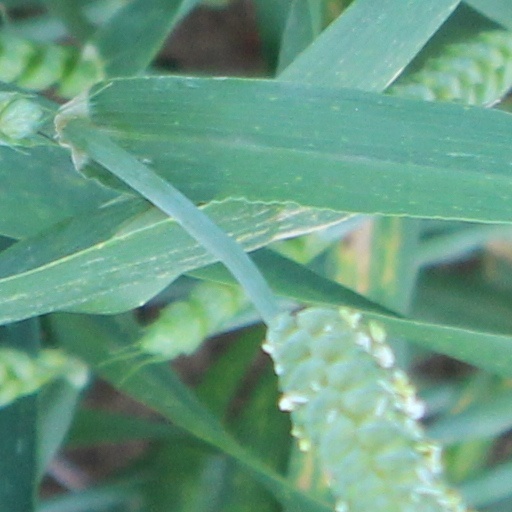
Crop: wheat